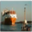
Label: ship